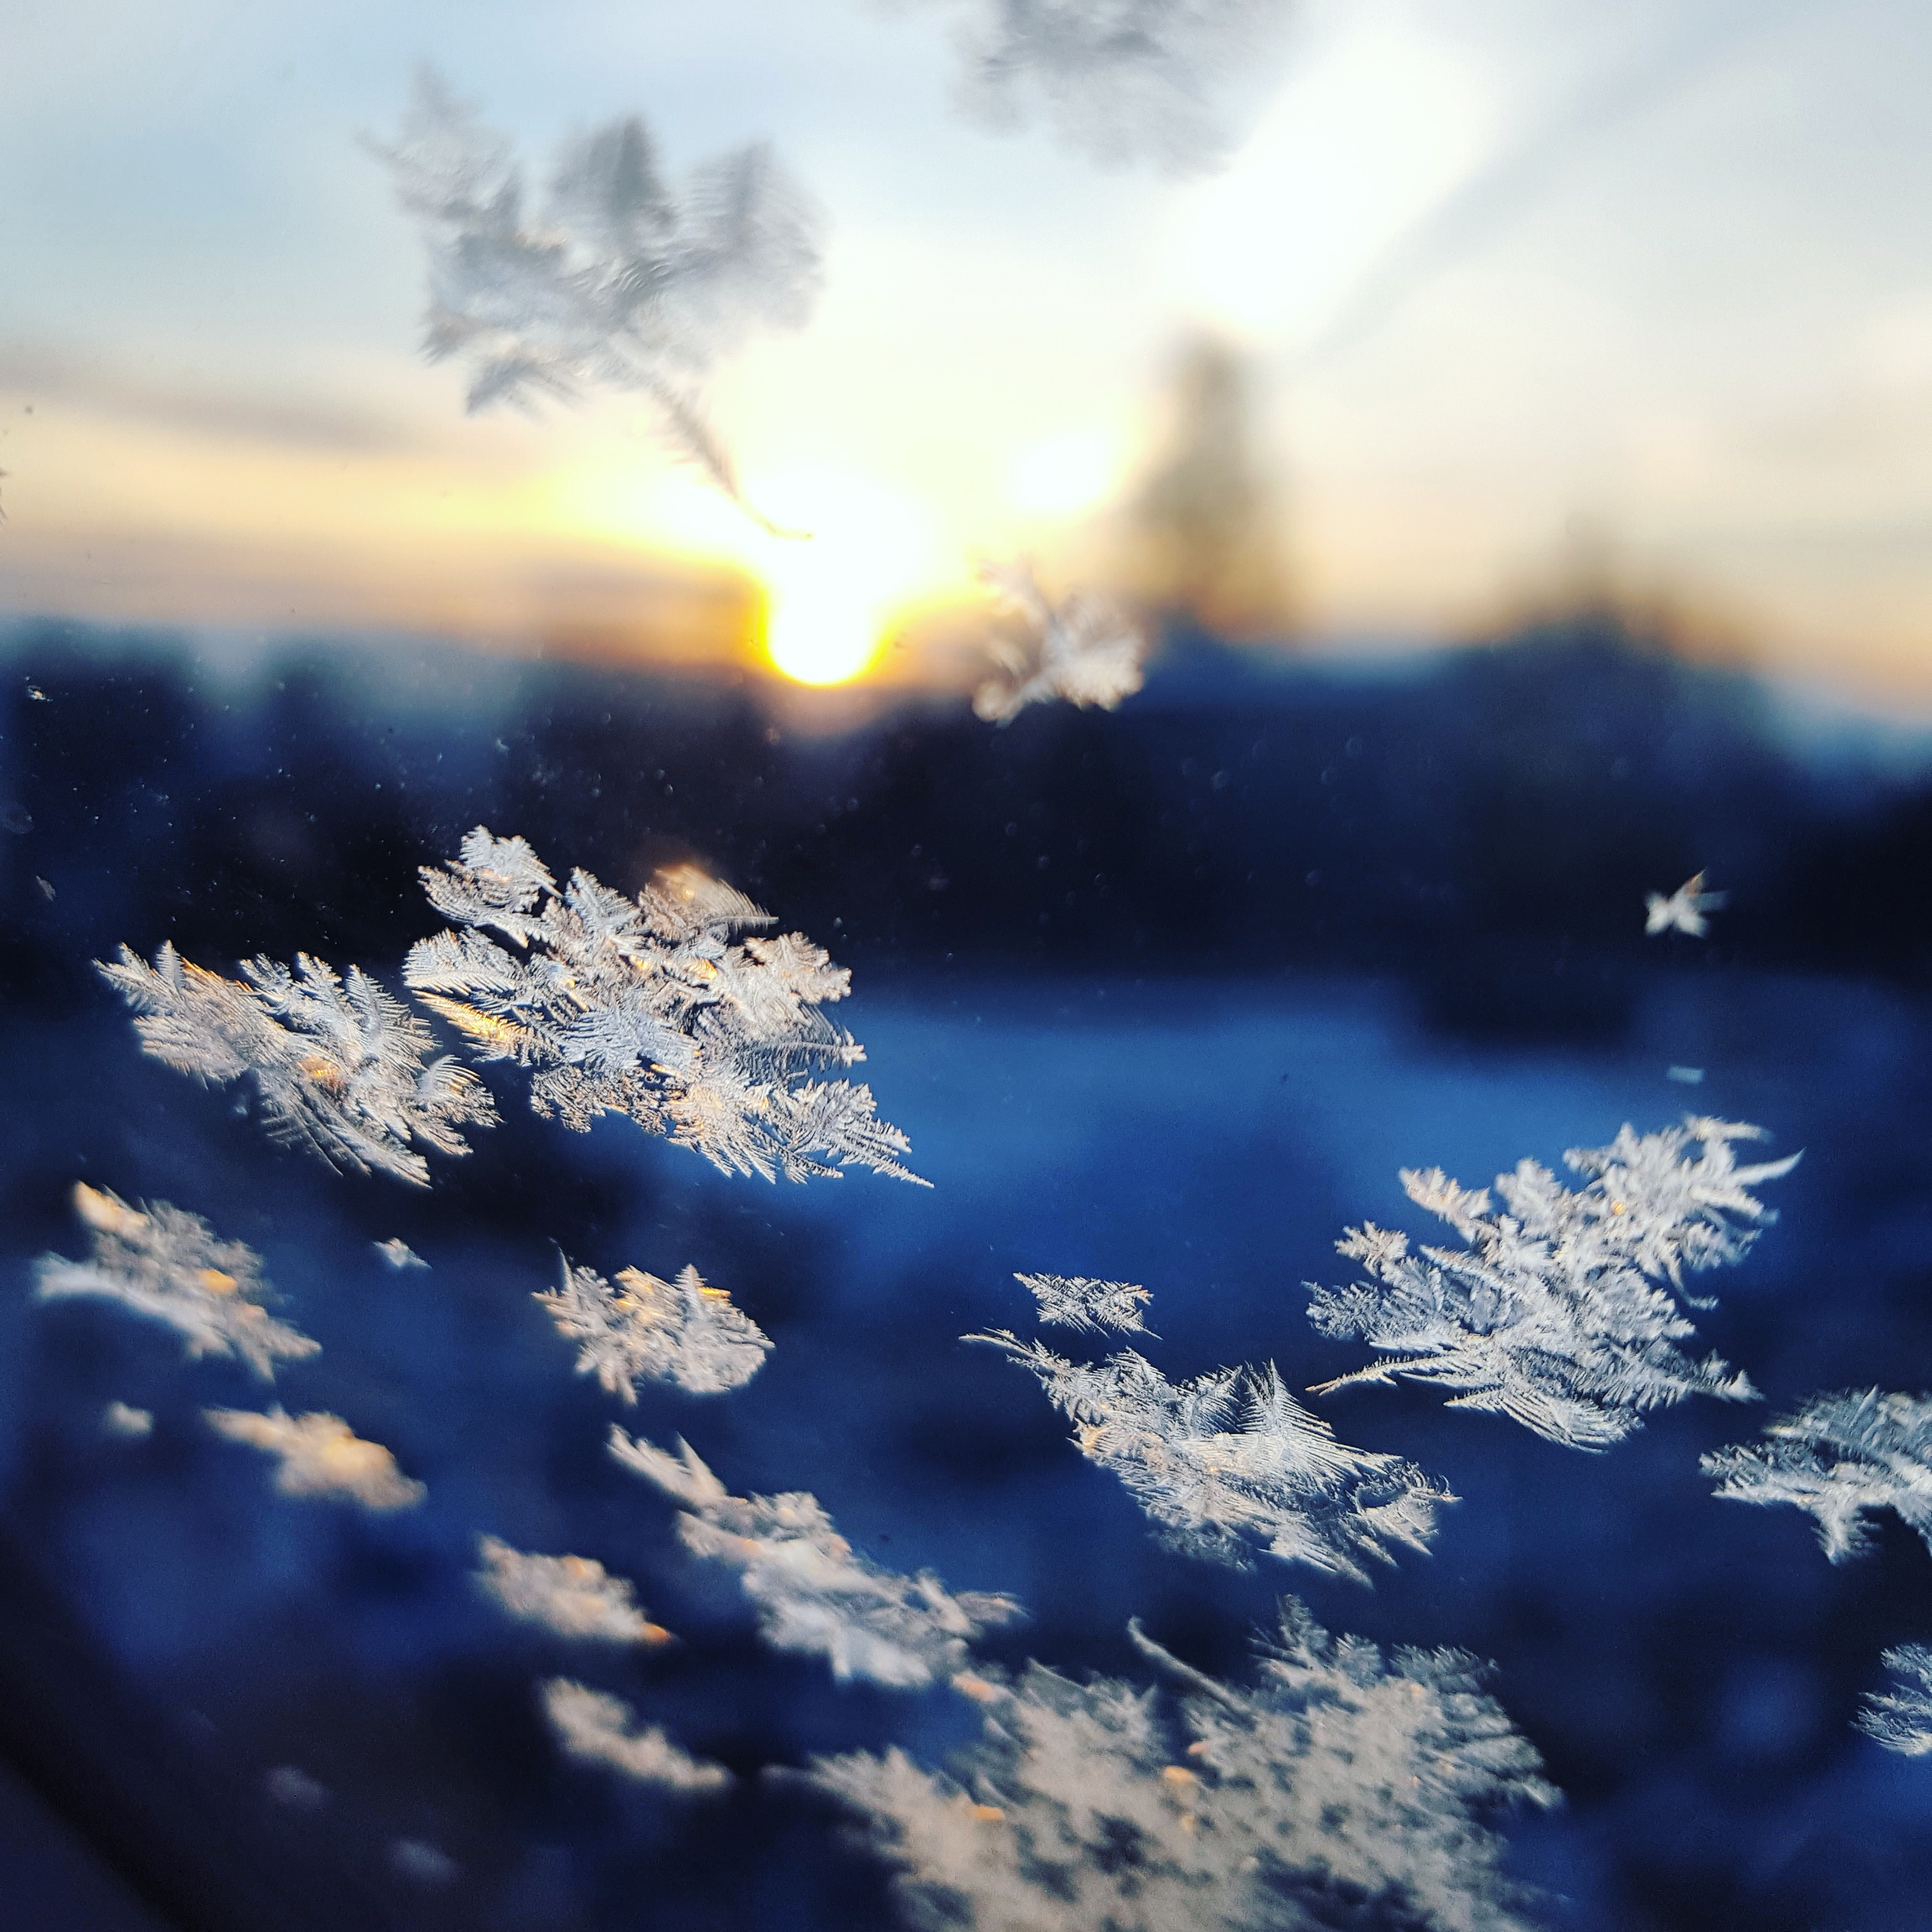
tree, nature, branch, snow, winter, cloud, sky, sun, sunset, sunlight, morning, flower, window, frost, dawn, atmosphere, dusk, ice, evening, reflection, blue, season, crystal, freezing, snow flake